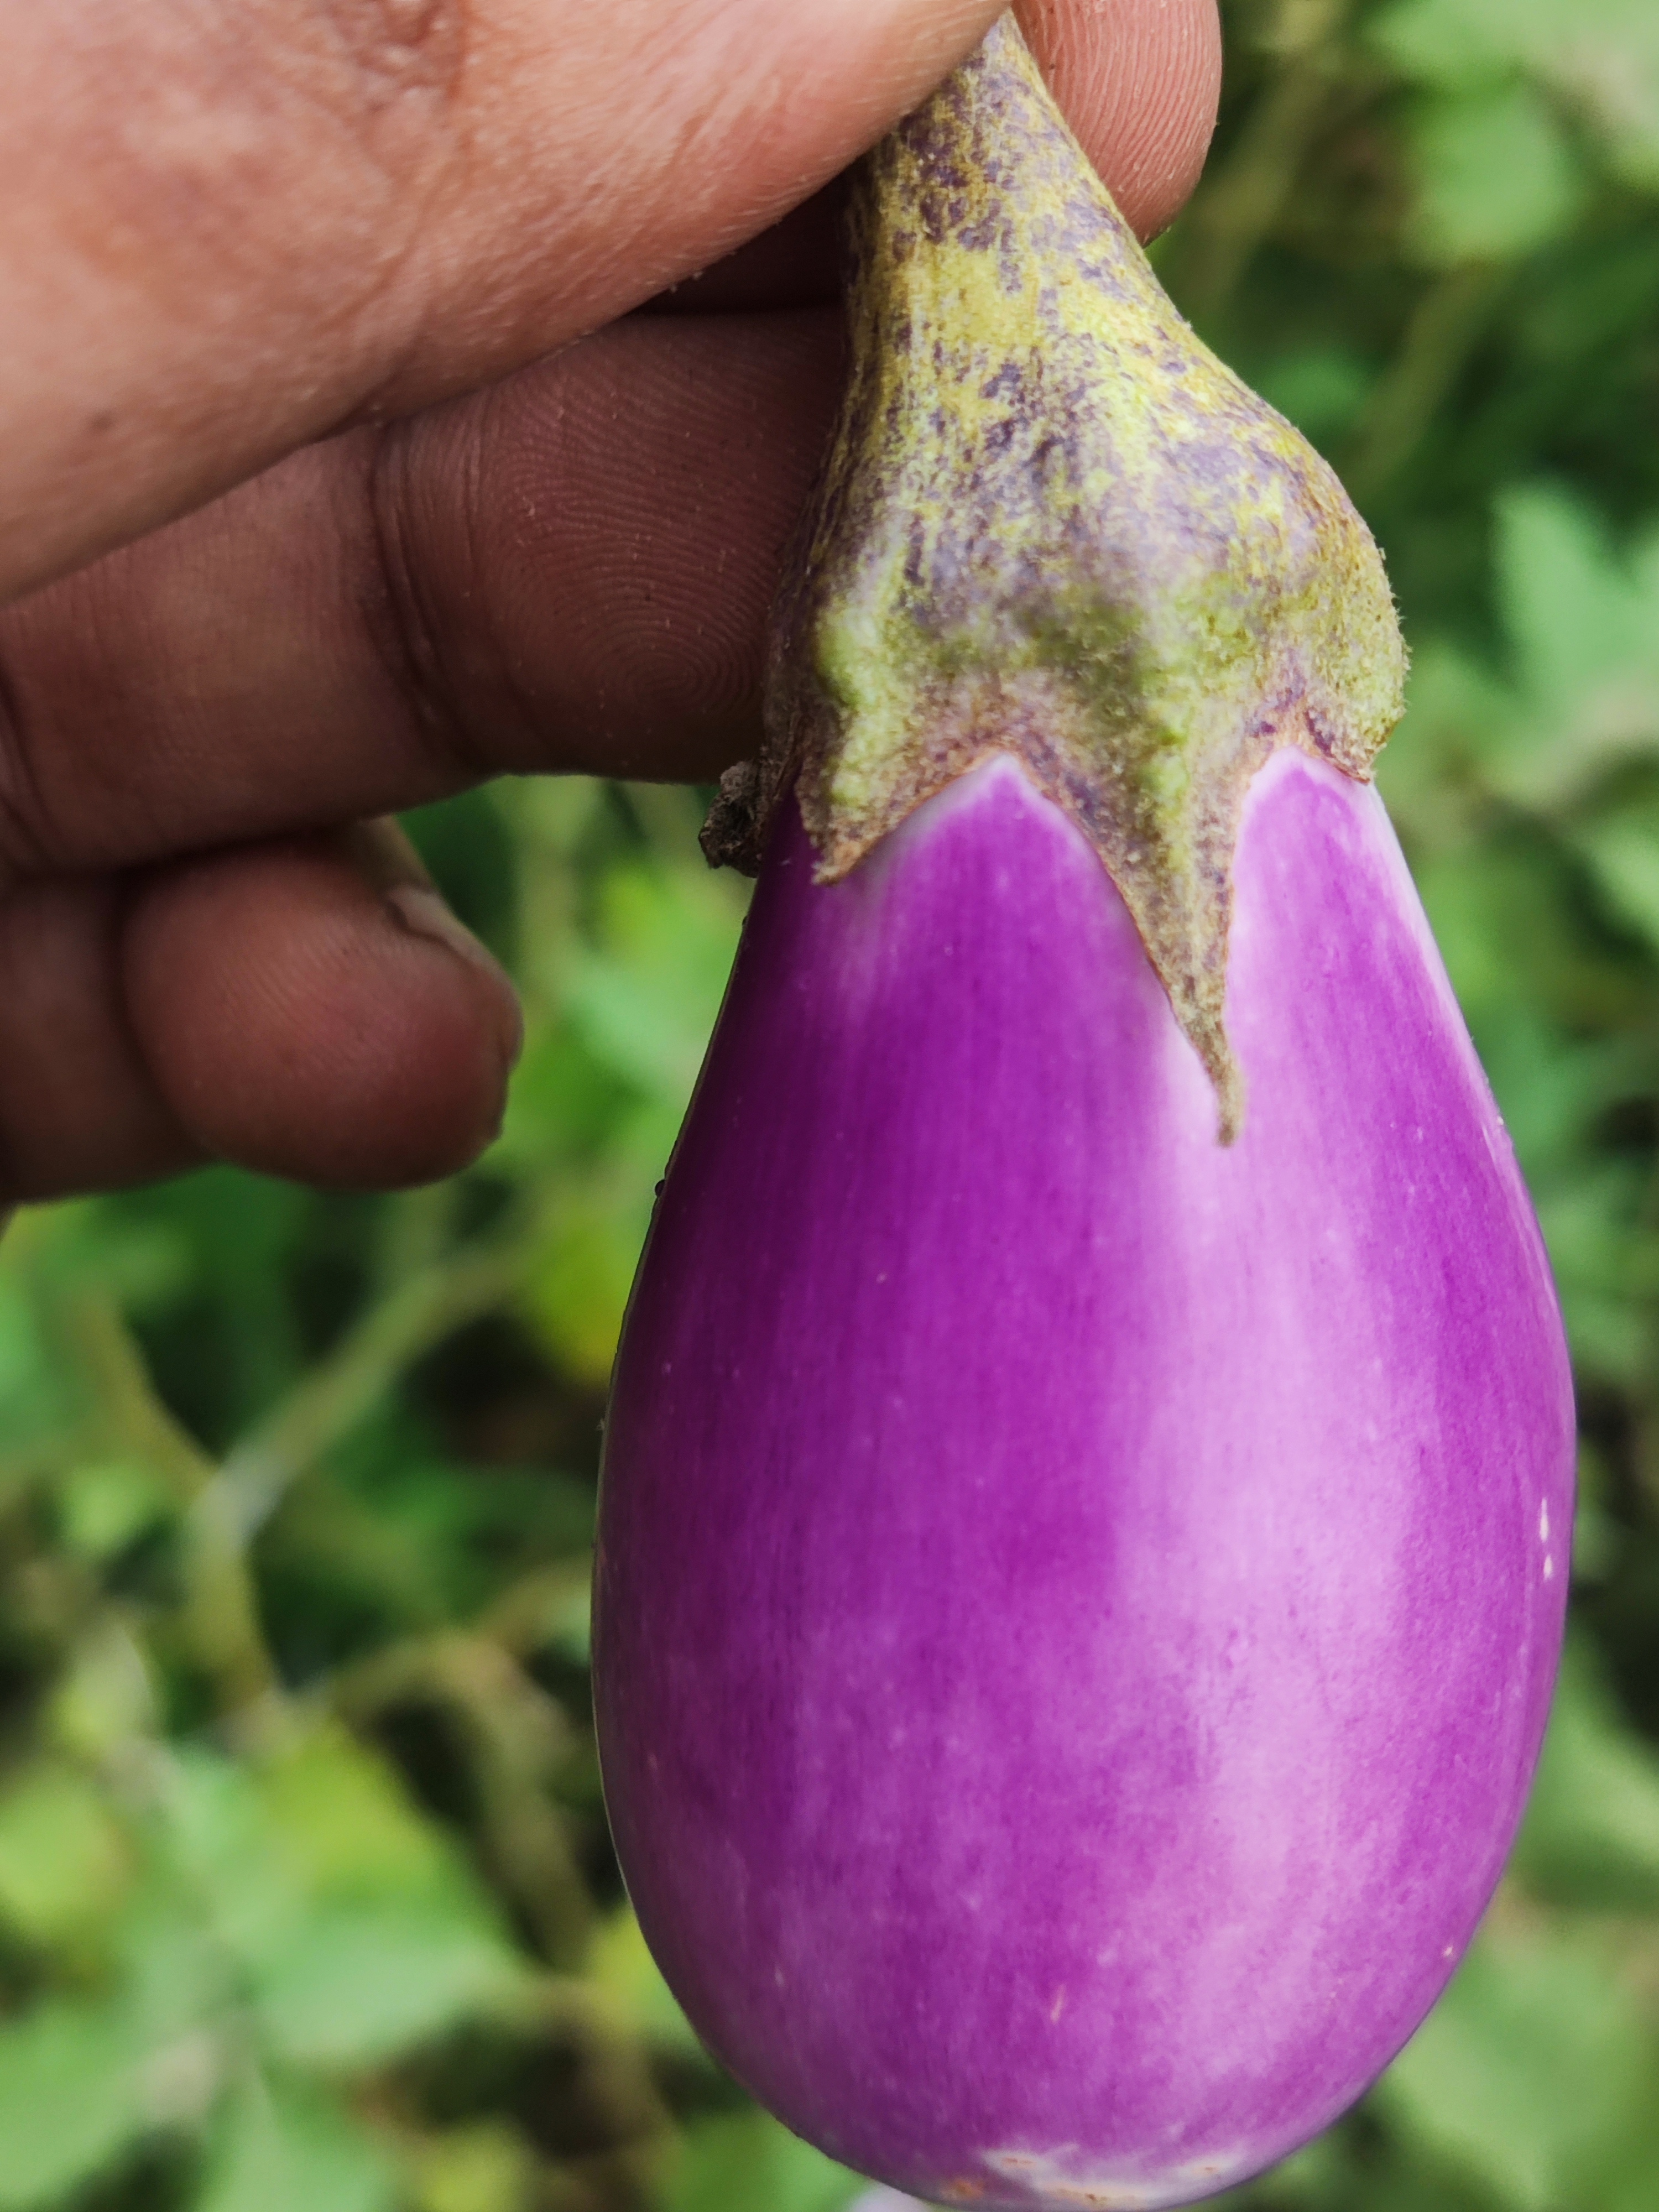
Label: Healty Brinjal